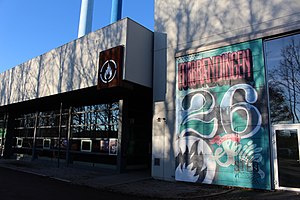
Albertslund
Forbrændingen
Forbrændingen i Albertslund
Albertslund er en bydel i Storkøbenhavn med 27.586 indbyggere. Bydelen er beliggende 15 kilometer vest for Københavns centrum mellem Glostrup og Taastrup. De gamle landsbyer, Risby, Vridsløselille, Herstedvester og Herstedøster udgør nu mindre bydele i Albertslund.